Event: Typhoon Ruby
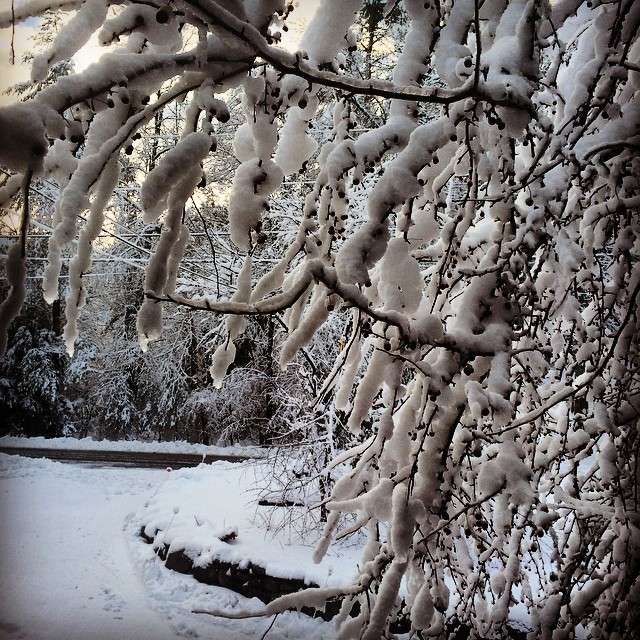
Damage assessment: no_damage